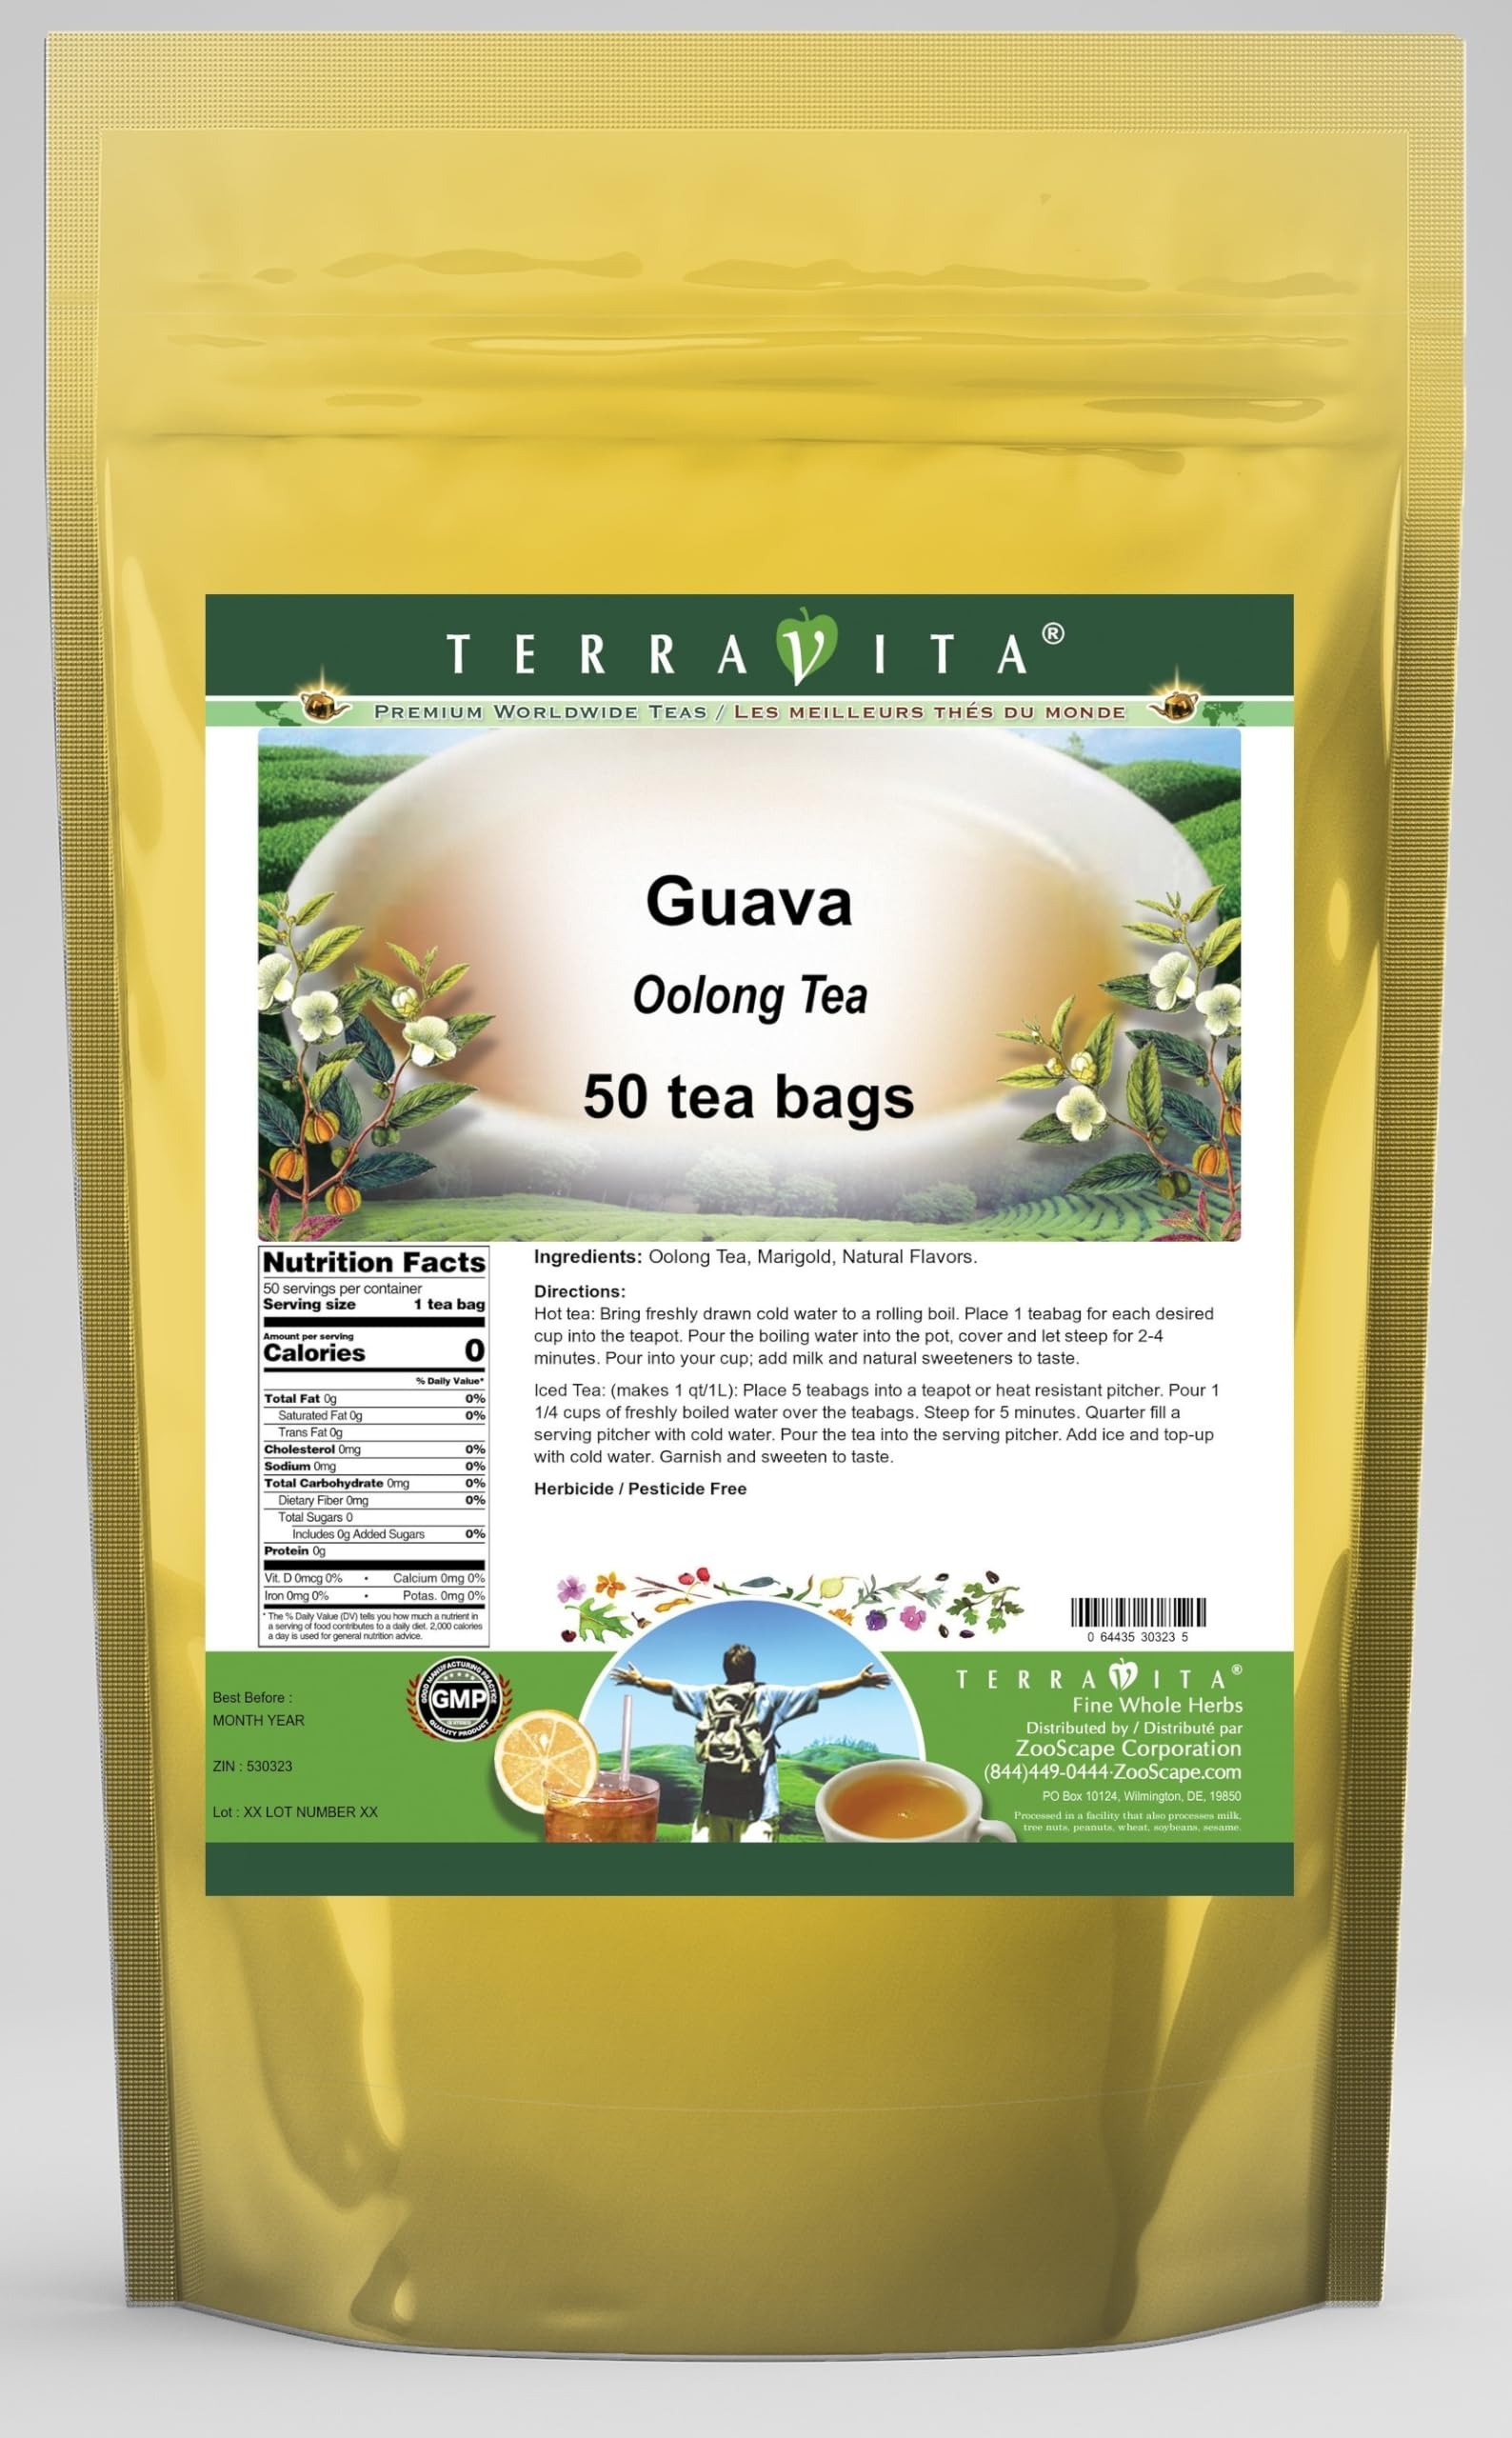
Item Name: Guava Oolong Tea (50 tea bags, ZIN: 530323) - 3 Pack
Bullet Point 1: Our Guava Oolong Tea is a luxurious flavored Oolong tea with Marigold that you can enjoy hot or cold! - Ingredients: Oolong tea, Marigold and natural guava flavor.
Bullet Point 2: No fillers.
Bullet Point 3: Manufacturer: TerraVita
Bullet Point 4: Size: 50 tea bags
Bullet Point 5: Oolong Tea Bags - Packed in a convenient upright pouch!
Product Description: Our Guava Oolong Tea is a luxurious flavored Oolong tea with Marigold that you can enjoy hot or cold! - Ingredients: Oolong tea, Marigold and natural guava flavor. - Hot tea brewing method: Bring freshly drawn cold water to a rolling boil. Place 1 teabag for each desired cup into the teapot. Pour the boiling water into the pot, cover and let steep for 2-4 minutes. Pour into your cup; add milk and natural sweeteners to taste. - Iced tea brewing method: (to make 1 liter/quart): Place 5 teabags into a teapot or heat resistant pitcher. Pour 1 1/4 cups of freshly boiled water over the teabags. Steep for 5 minutes. Quarter fill a serving pitcher with cold water. Pour the tea into the serving pitcher. Add ice and top-up with cold water. Garnish and sweeten to taste. - TerraVita is an exclusive line of premium-quality, natural source products that use only the finest, purest and most potent ingredients found around the world. TerraVita is hallmarked by the highest possible standards of purity, potency, stability and freshness. All of our products are prepared with the highest elements of quality control, from raw materials through the entire manufacturing process, up to and including the moment that the bottles or bags are sealed for freshness and shipped out to you. Our highest possible standards are certified by independent laboratories and backed by our personal guarantee. - TerraVita exists to meet and ensure your family's health and wellness without the harmful effects of chemicals and health products. We strive to make all of our products affordable and reliable and are constantly searching the market to maintain our affordability and to look for new ways to serve you and the ones you love. TerraVita has become a trusted household name for many families and can bring you
Value: 150.0
Unit: Count

Price: 56.01